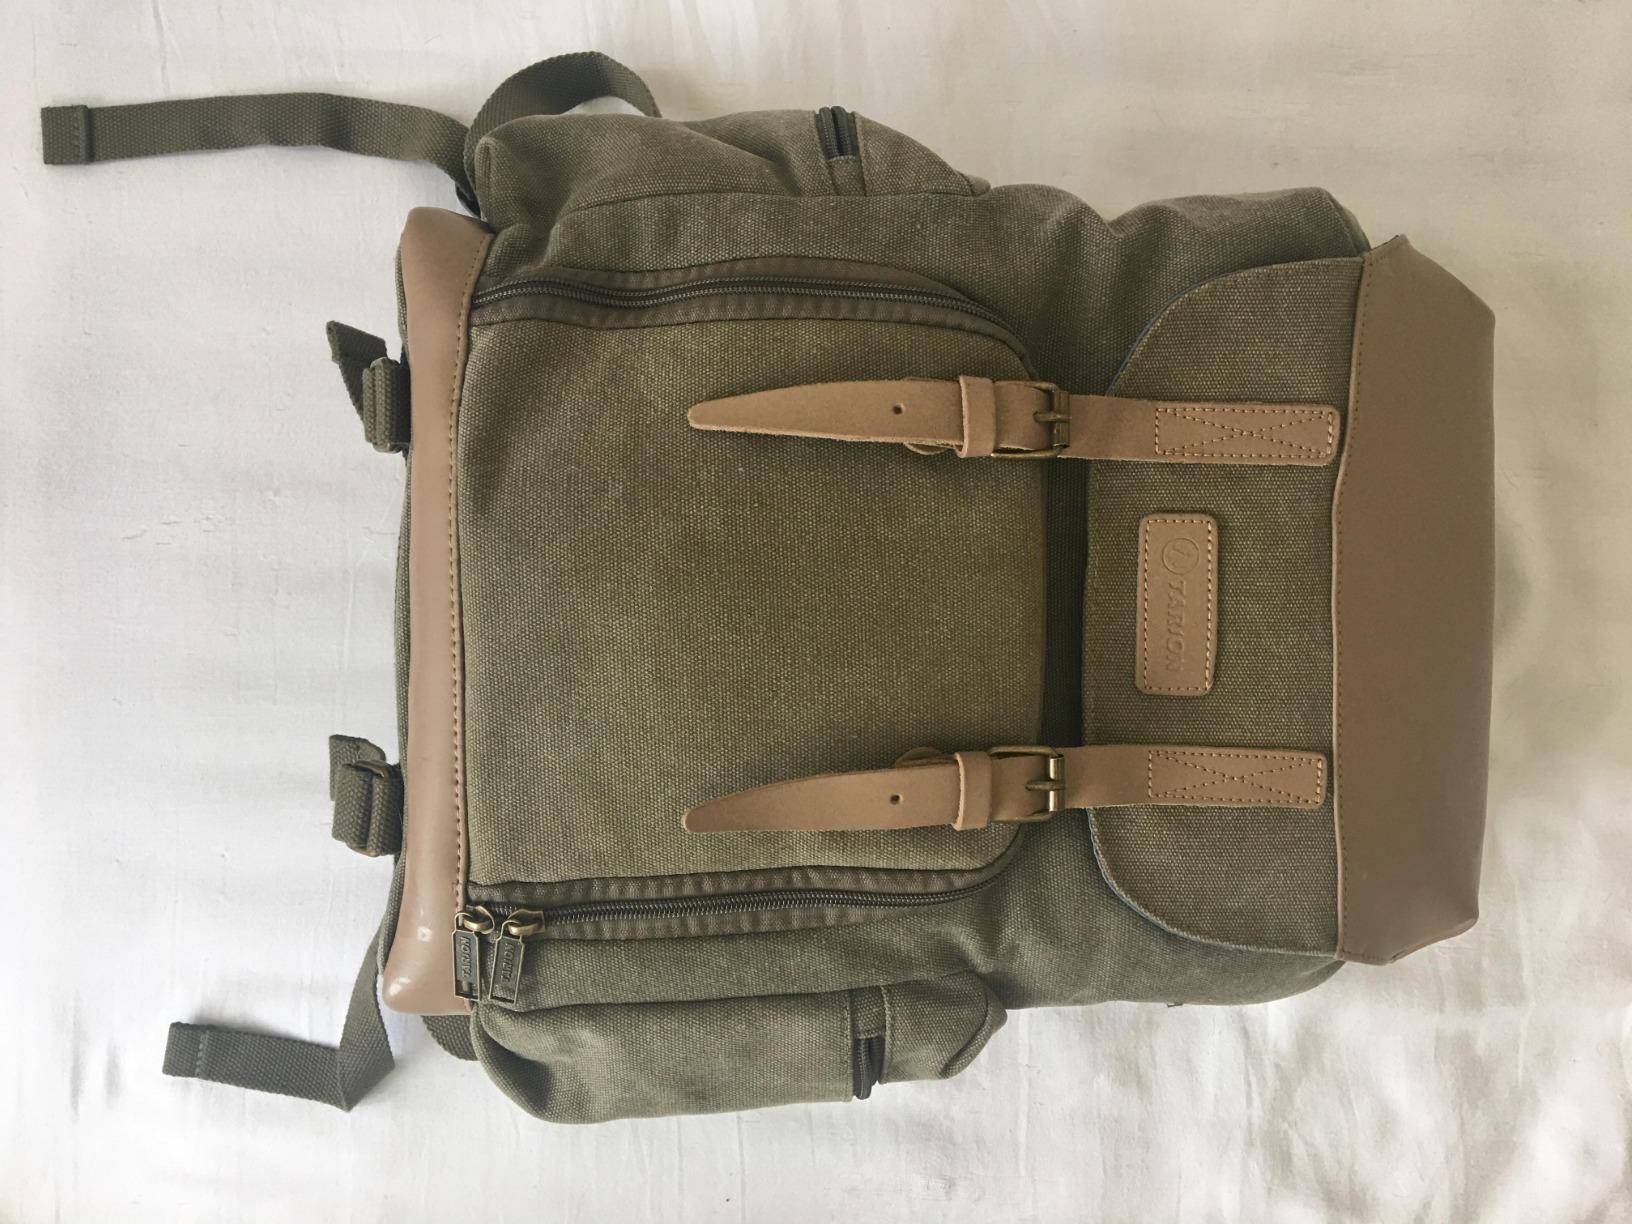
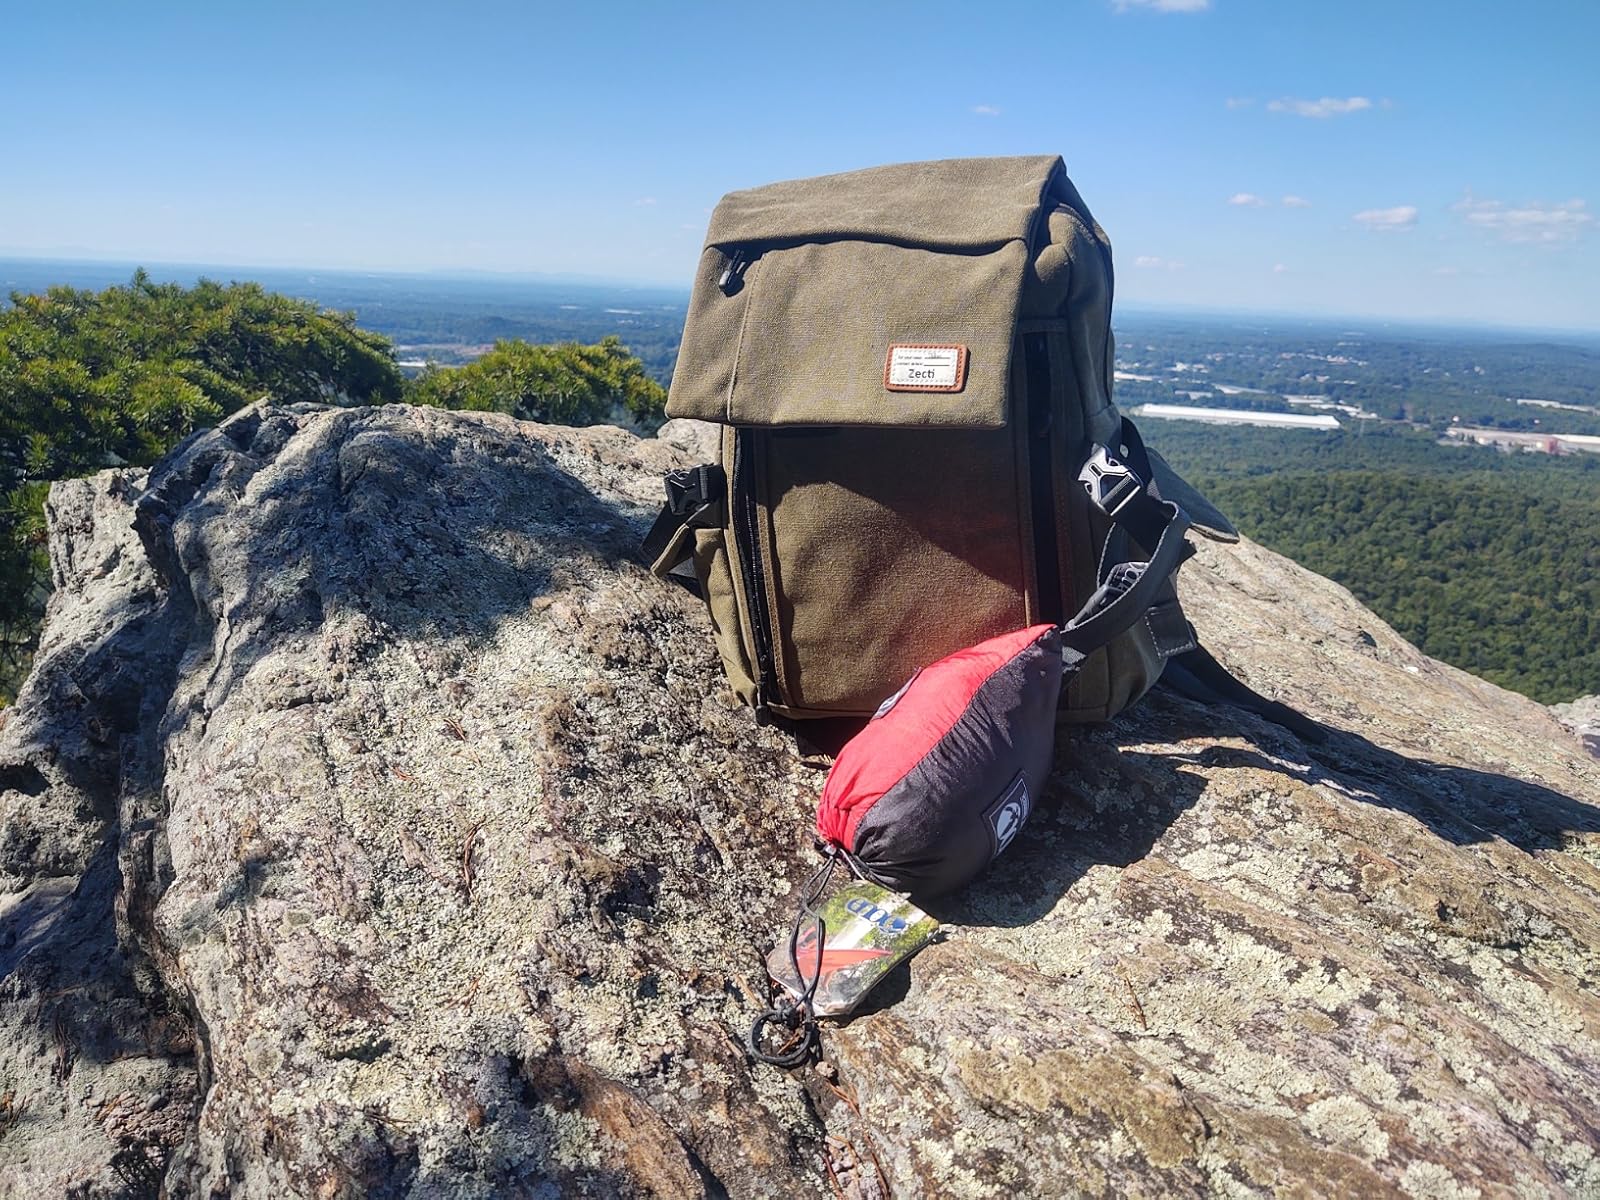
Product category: bag
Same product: no